Charles Trevanion

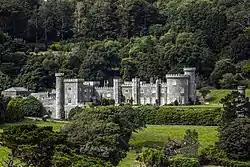
Family home at Caerhays Castle (rebuilt in 18th century)

Charles Trevanion was an English landowner and politician, who was MP for Cornwall in 1625 and Sheriff from 1633 to 1634. He supported the Royalist cause during the First English Civil War, during which his eldest son John Trevanion was killed.